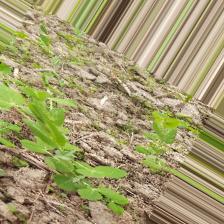
Label: Normal